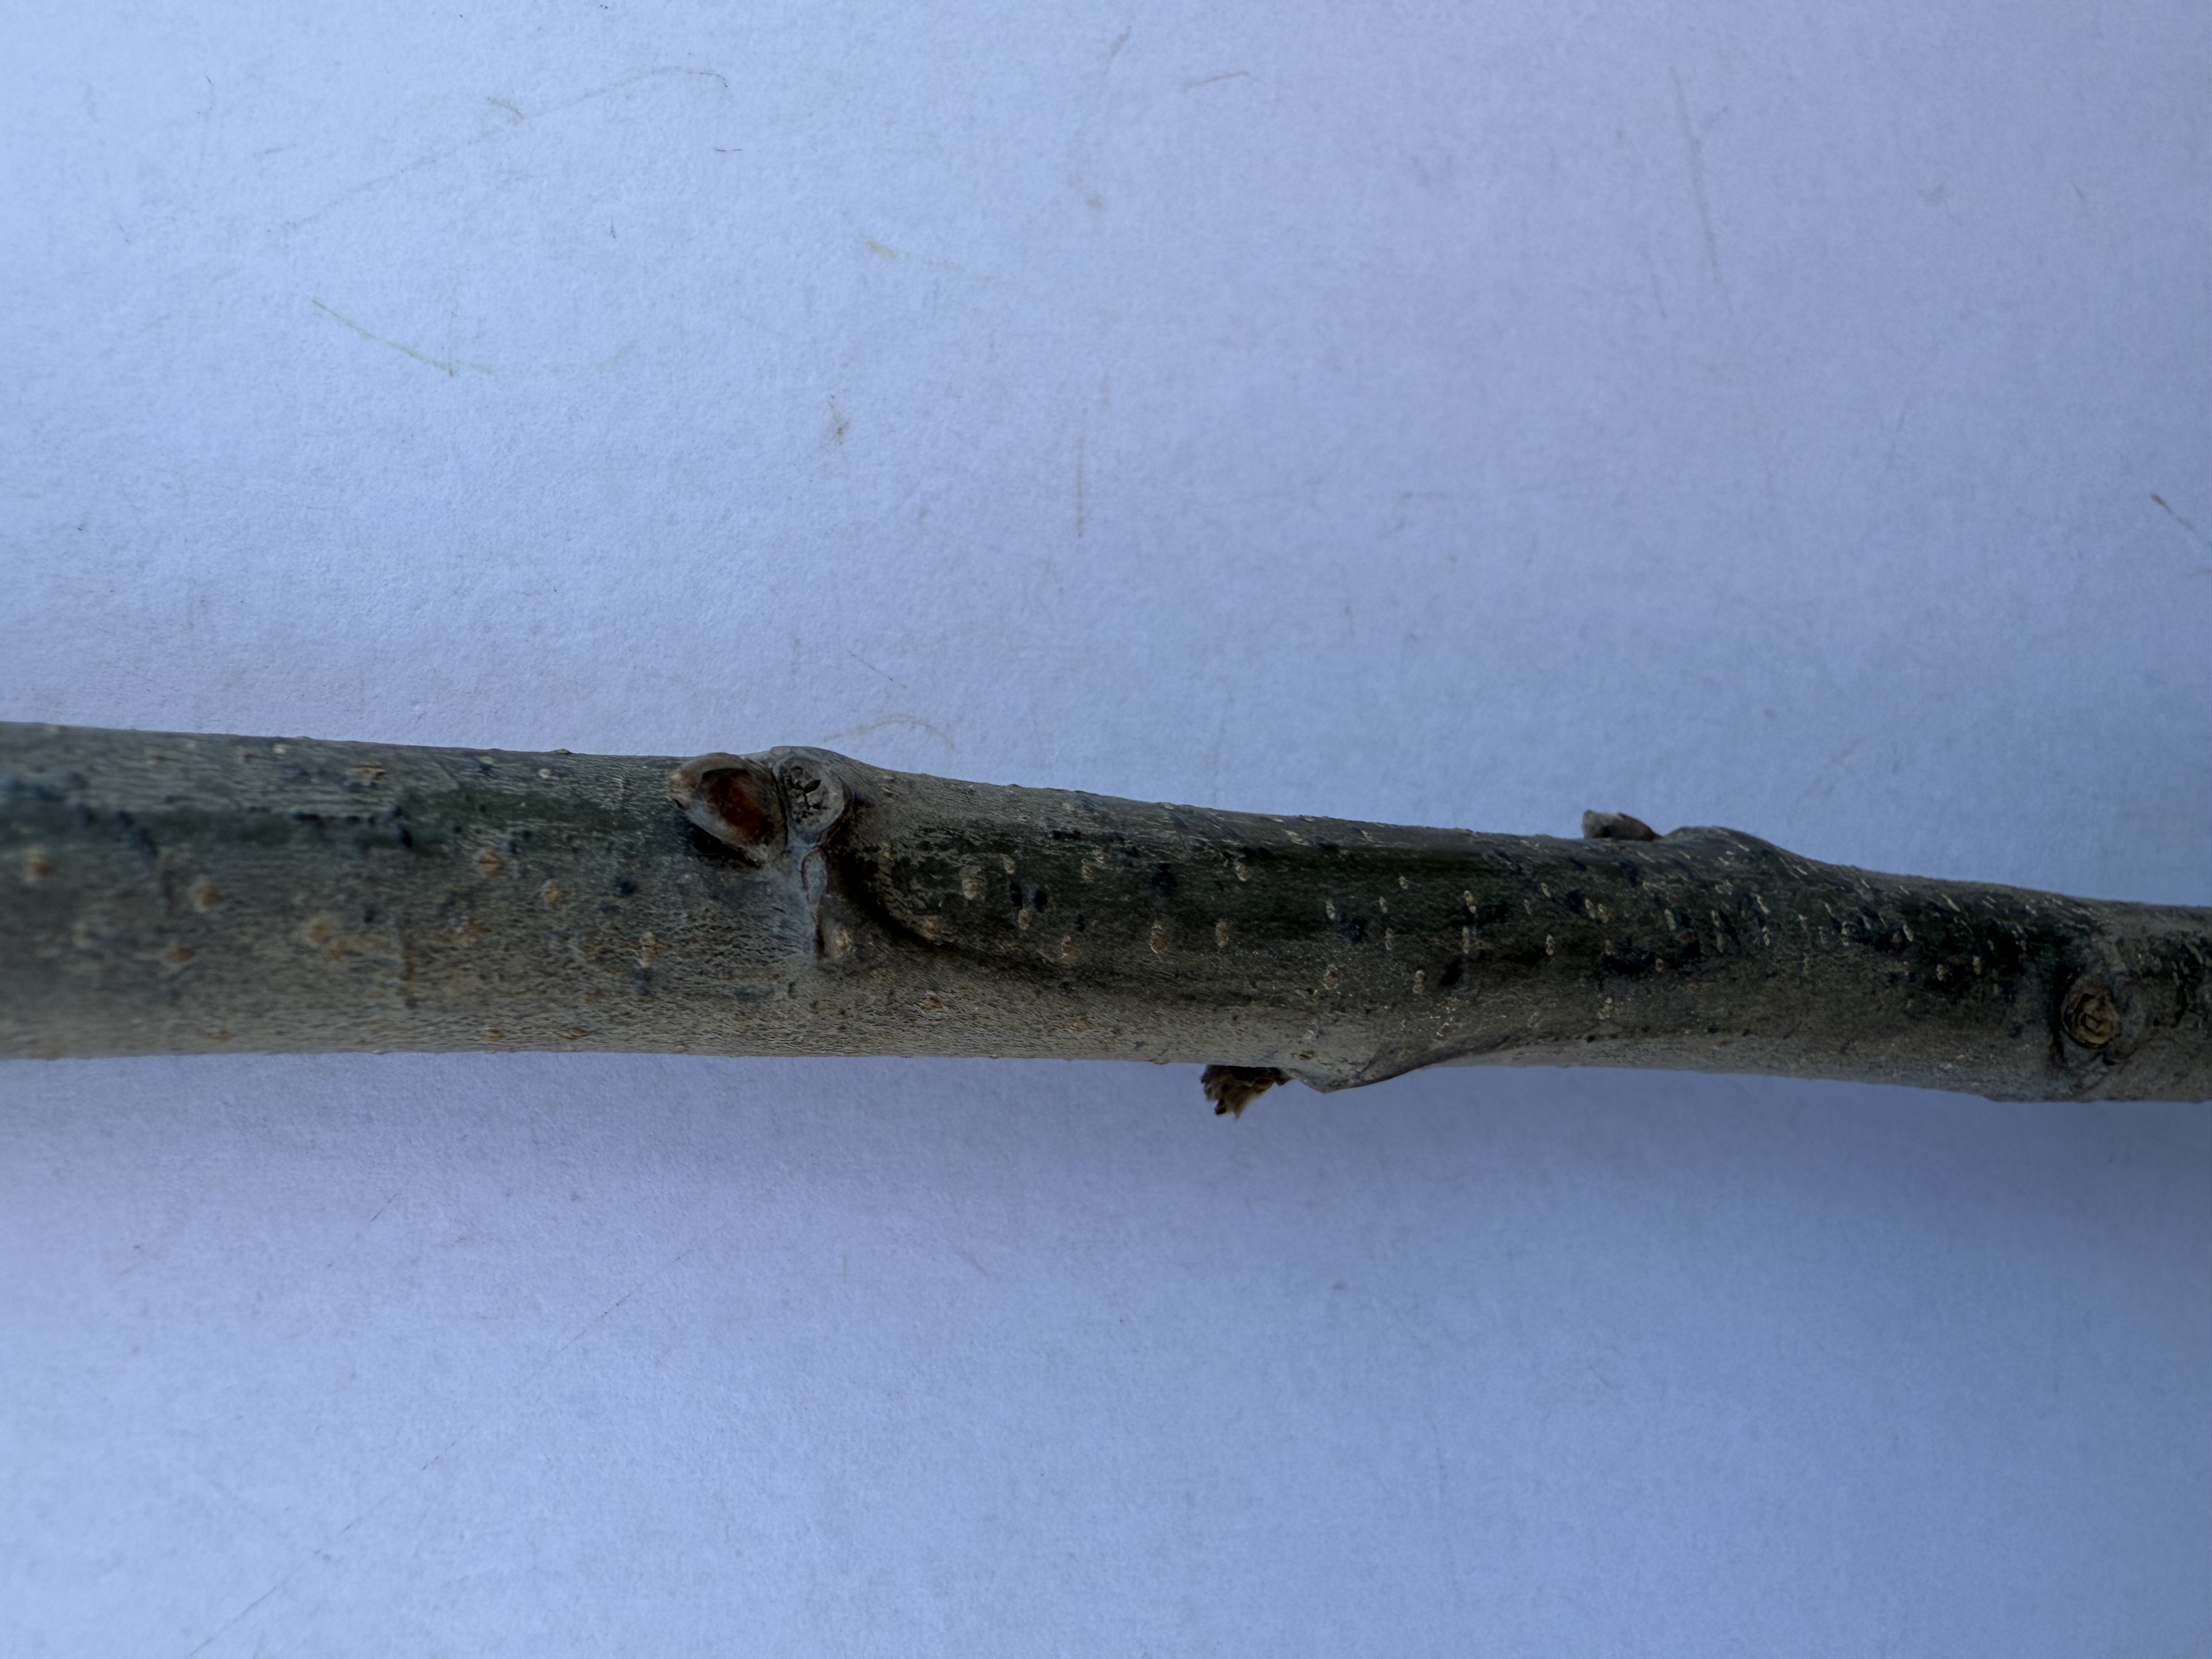
Variety: Chestnut